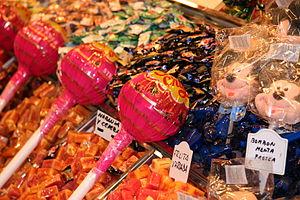
Chupa Chups est une marque de sucettes créée en 1958 par l'Espagnol Enric Bernat, actuellement détenue par la société multinationale italo-néerlandaise Perfetti Van Melle. Elle est présente dans plus de 160 pays à travers le monde. Le nom vient du verbe espagnol chupar, qui signifie « sucer ».